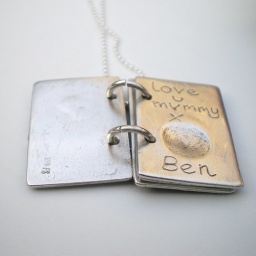
Mix of silver fingerprint and childrens drawings captured forever in a silver book locket.